Dian Fossey

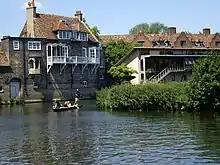
Fossey attended Darwin College at Cambridge.

During her African safari, Fossey met Alexie Forrester, the brother of a Rhodesian she had been dating in Louisville; Fossey and Forrester later became engaged. In her later years, Fossey became involved with "National Geographic" photographer Bob Campbell after a year of working together at Karisoke, with Campbell promising to leave his wife. Eventually the pair grew apart through her dedication to the gorillas and Karisoke, along with his need to work further afield and on his marriage.